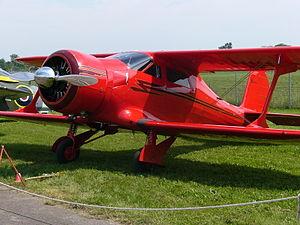
Le Beechcraft Model 17 Staggerwing est un biplan américain avec un décalage négatif atypique. Il est construit par Beechcraft. Conçu par T. A. Wells, il a volé pour la première fois le 4 novembre 1932. Il a été introduit en 1933 et fut produit pendant 16 ans, jusqu'en 1949, ce qui a porté le nombre d'exemplaires à 785 avions. Il a principalement été exploité par le secteur privé et par la United States Army Air Forces. Son coût à l'unité fut de 14 000 à 17 000 dollars en 1933 et de 29 000 dollars en 1949.